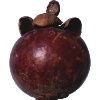
Label: mangostan